Christiansborg Palace

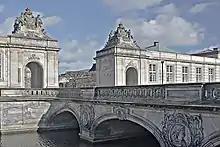
The Marble Bridge and the pavilions

A Riding School is located in the northern wing of the Riding Ground Complex, opposite the Court Theatre. The Riding School is used for horse shows and to exercise the horses of the Royal Stables. On occasion it is also used for various cultural events such as opera or theatre performances.